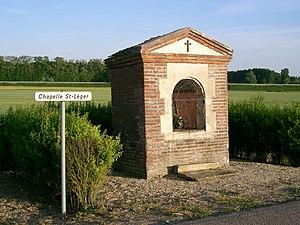
Chivres est une commune française située dans le canton de Brazey-en-Plaine du département de la Côte-d'Or, en région Bourgogne-Franche-Comté.